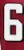
Number: 6